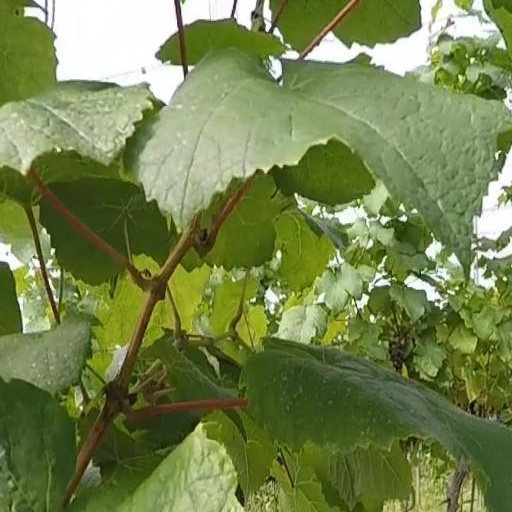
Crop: grape